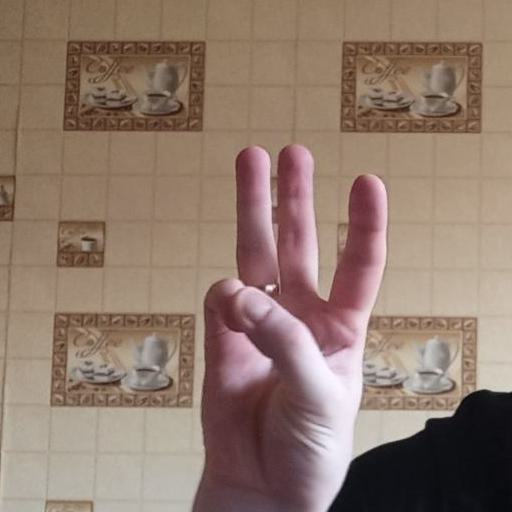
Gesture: three